Vincenzo Giustiniani

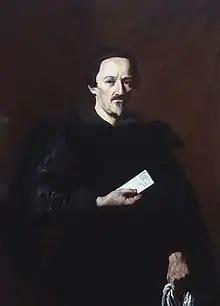
Giustiniani in a portrait by Nicolas Régnier,

Vincenzo Giustiniani (13 September 1564 – 27 December 1637) was an aristocratic Italian banker, art collector and intellectual of the late 16th and early 17th centuries, known today largely for the Giustiniani art collection, assembled at the Palazzo Giustiniani, near the Pantheon, in Rome, and at the family palazzo at Bassano by Vincenzo and his brother, Cardinal Benedetto, and for his patronage of the artist Caravaggio.